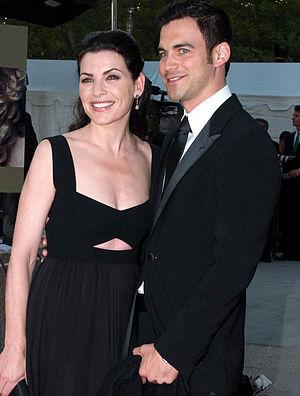
Julianna Luisa Margulies, connue sous le nom de Julianna Margulies, née le 8 juin 1966 à Spring Valley, est une actrice américaine.